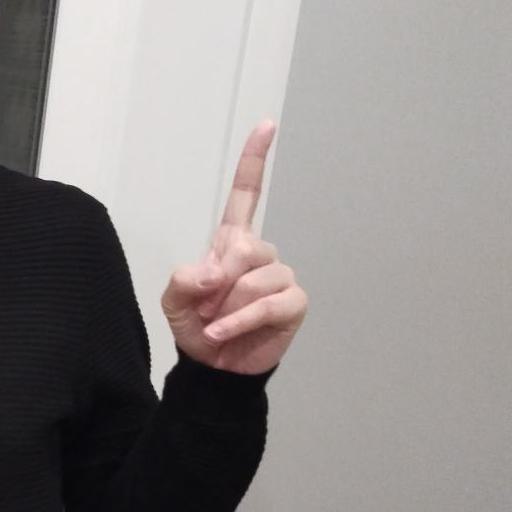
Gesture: one